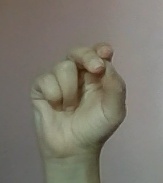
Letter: gaaf